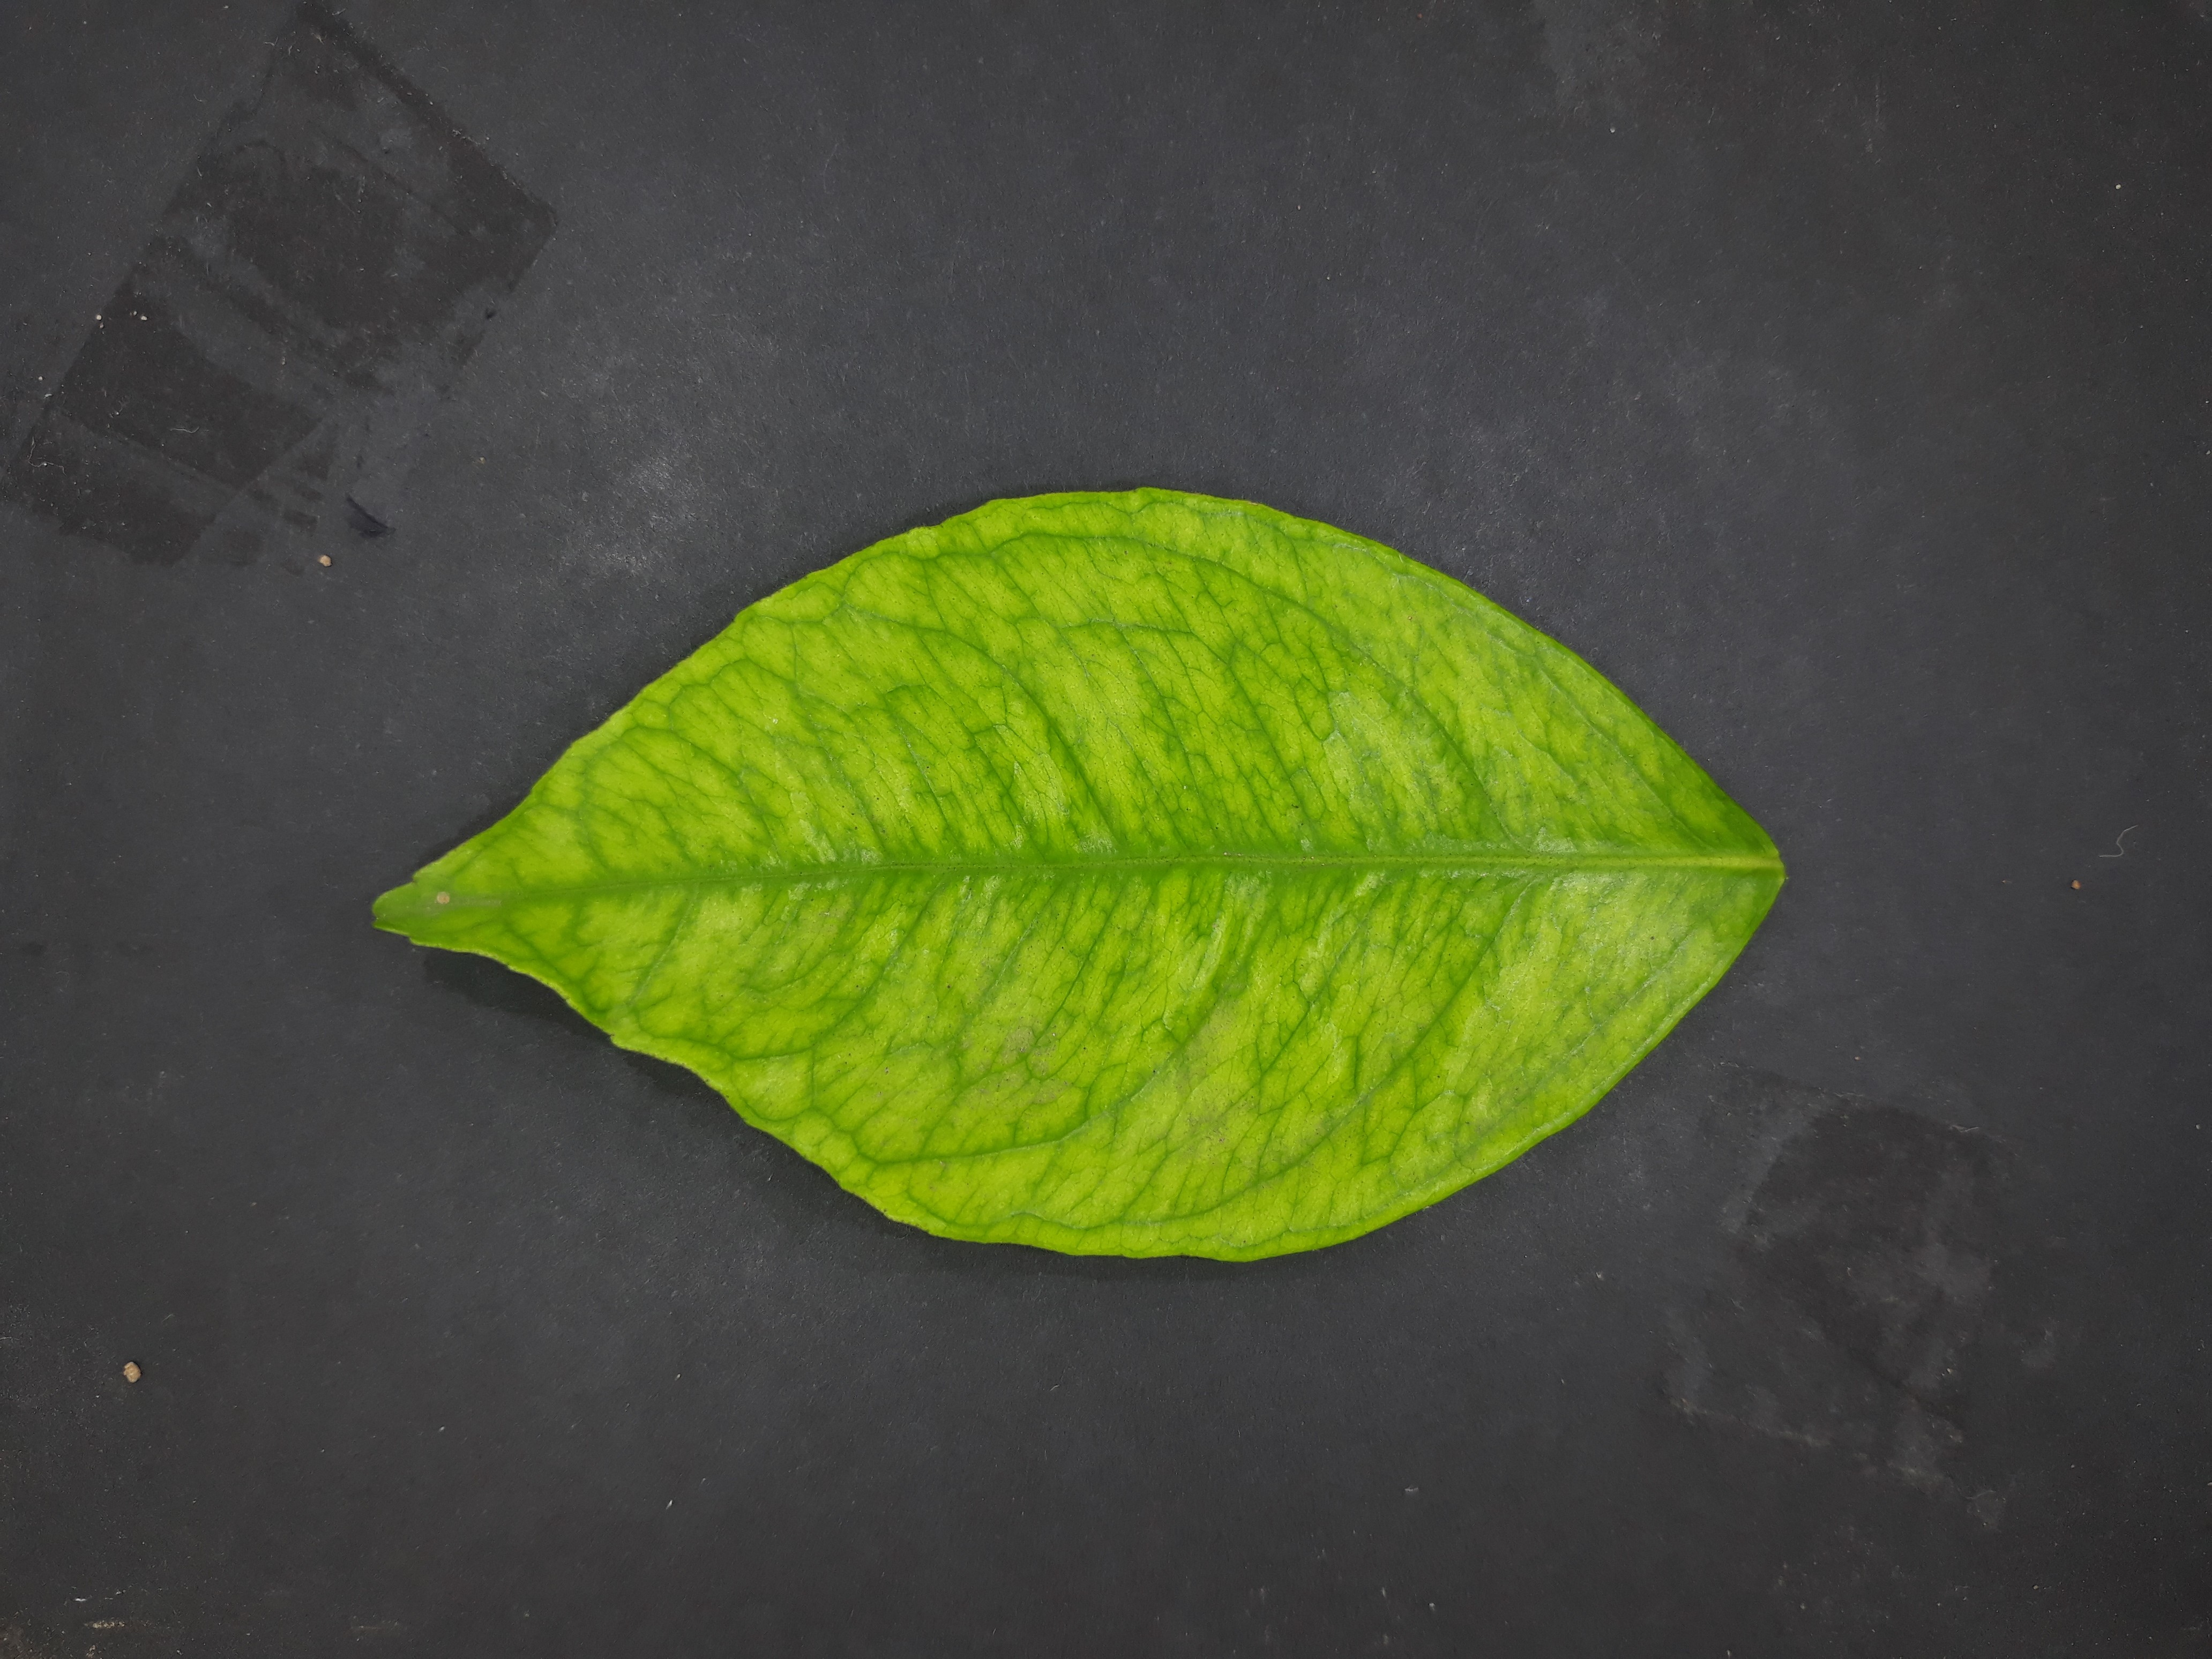
Label: Iron deficiency (Fe)